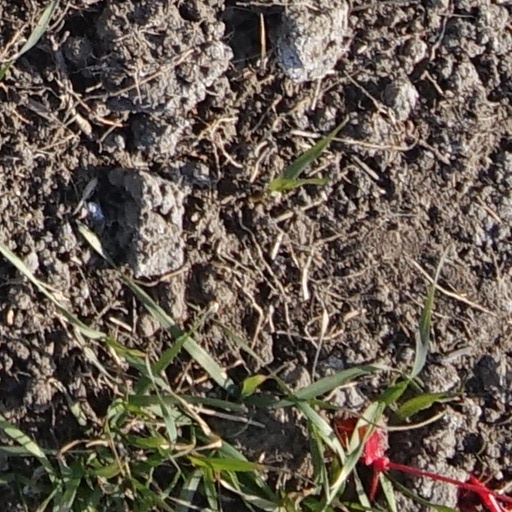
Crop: wheat